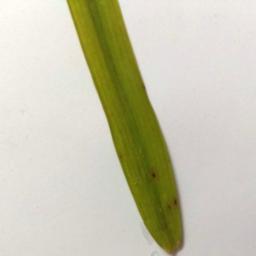
Label: Rice___Brown_Spot